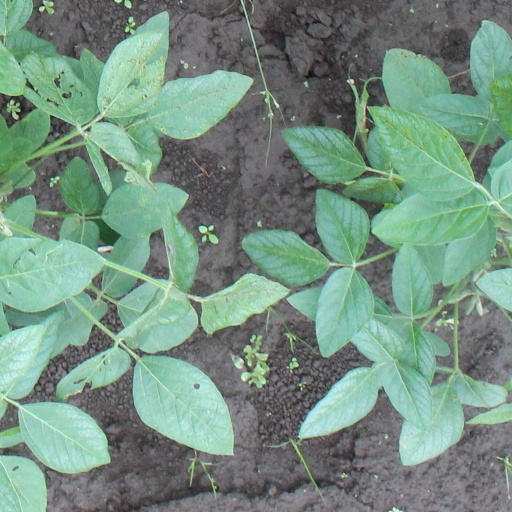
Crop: soybean